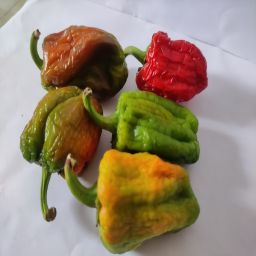
Crop: Bell Pepper
Quality: Old